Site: brandenburg
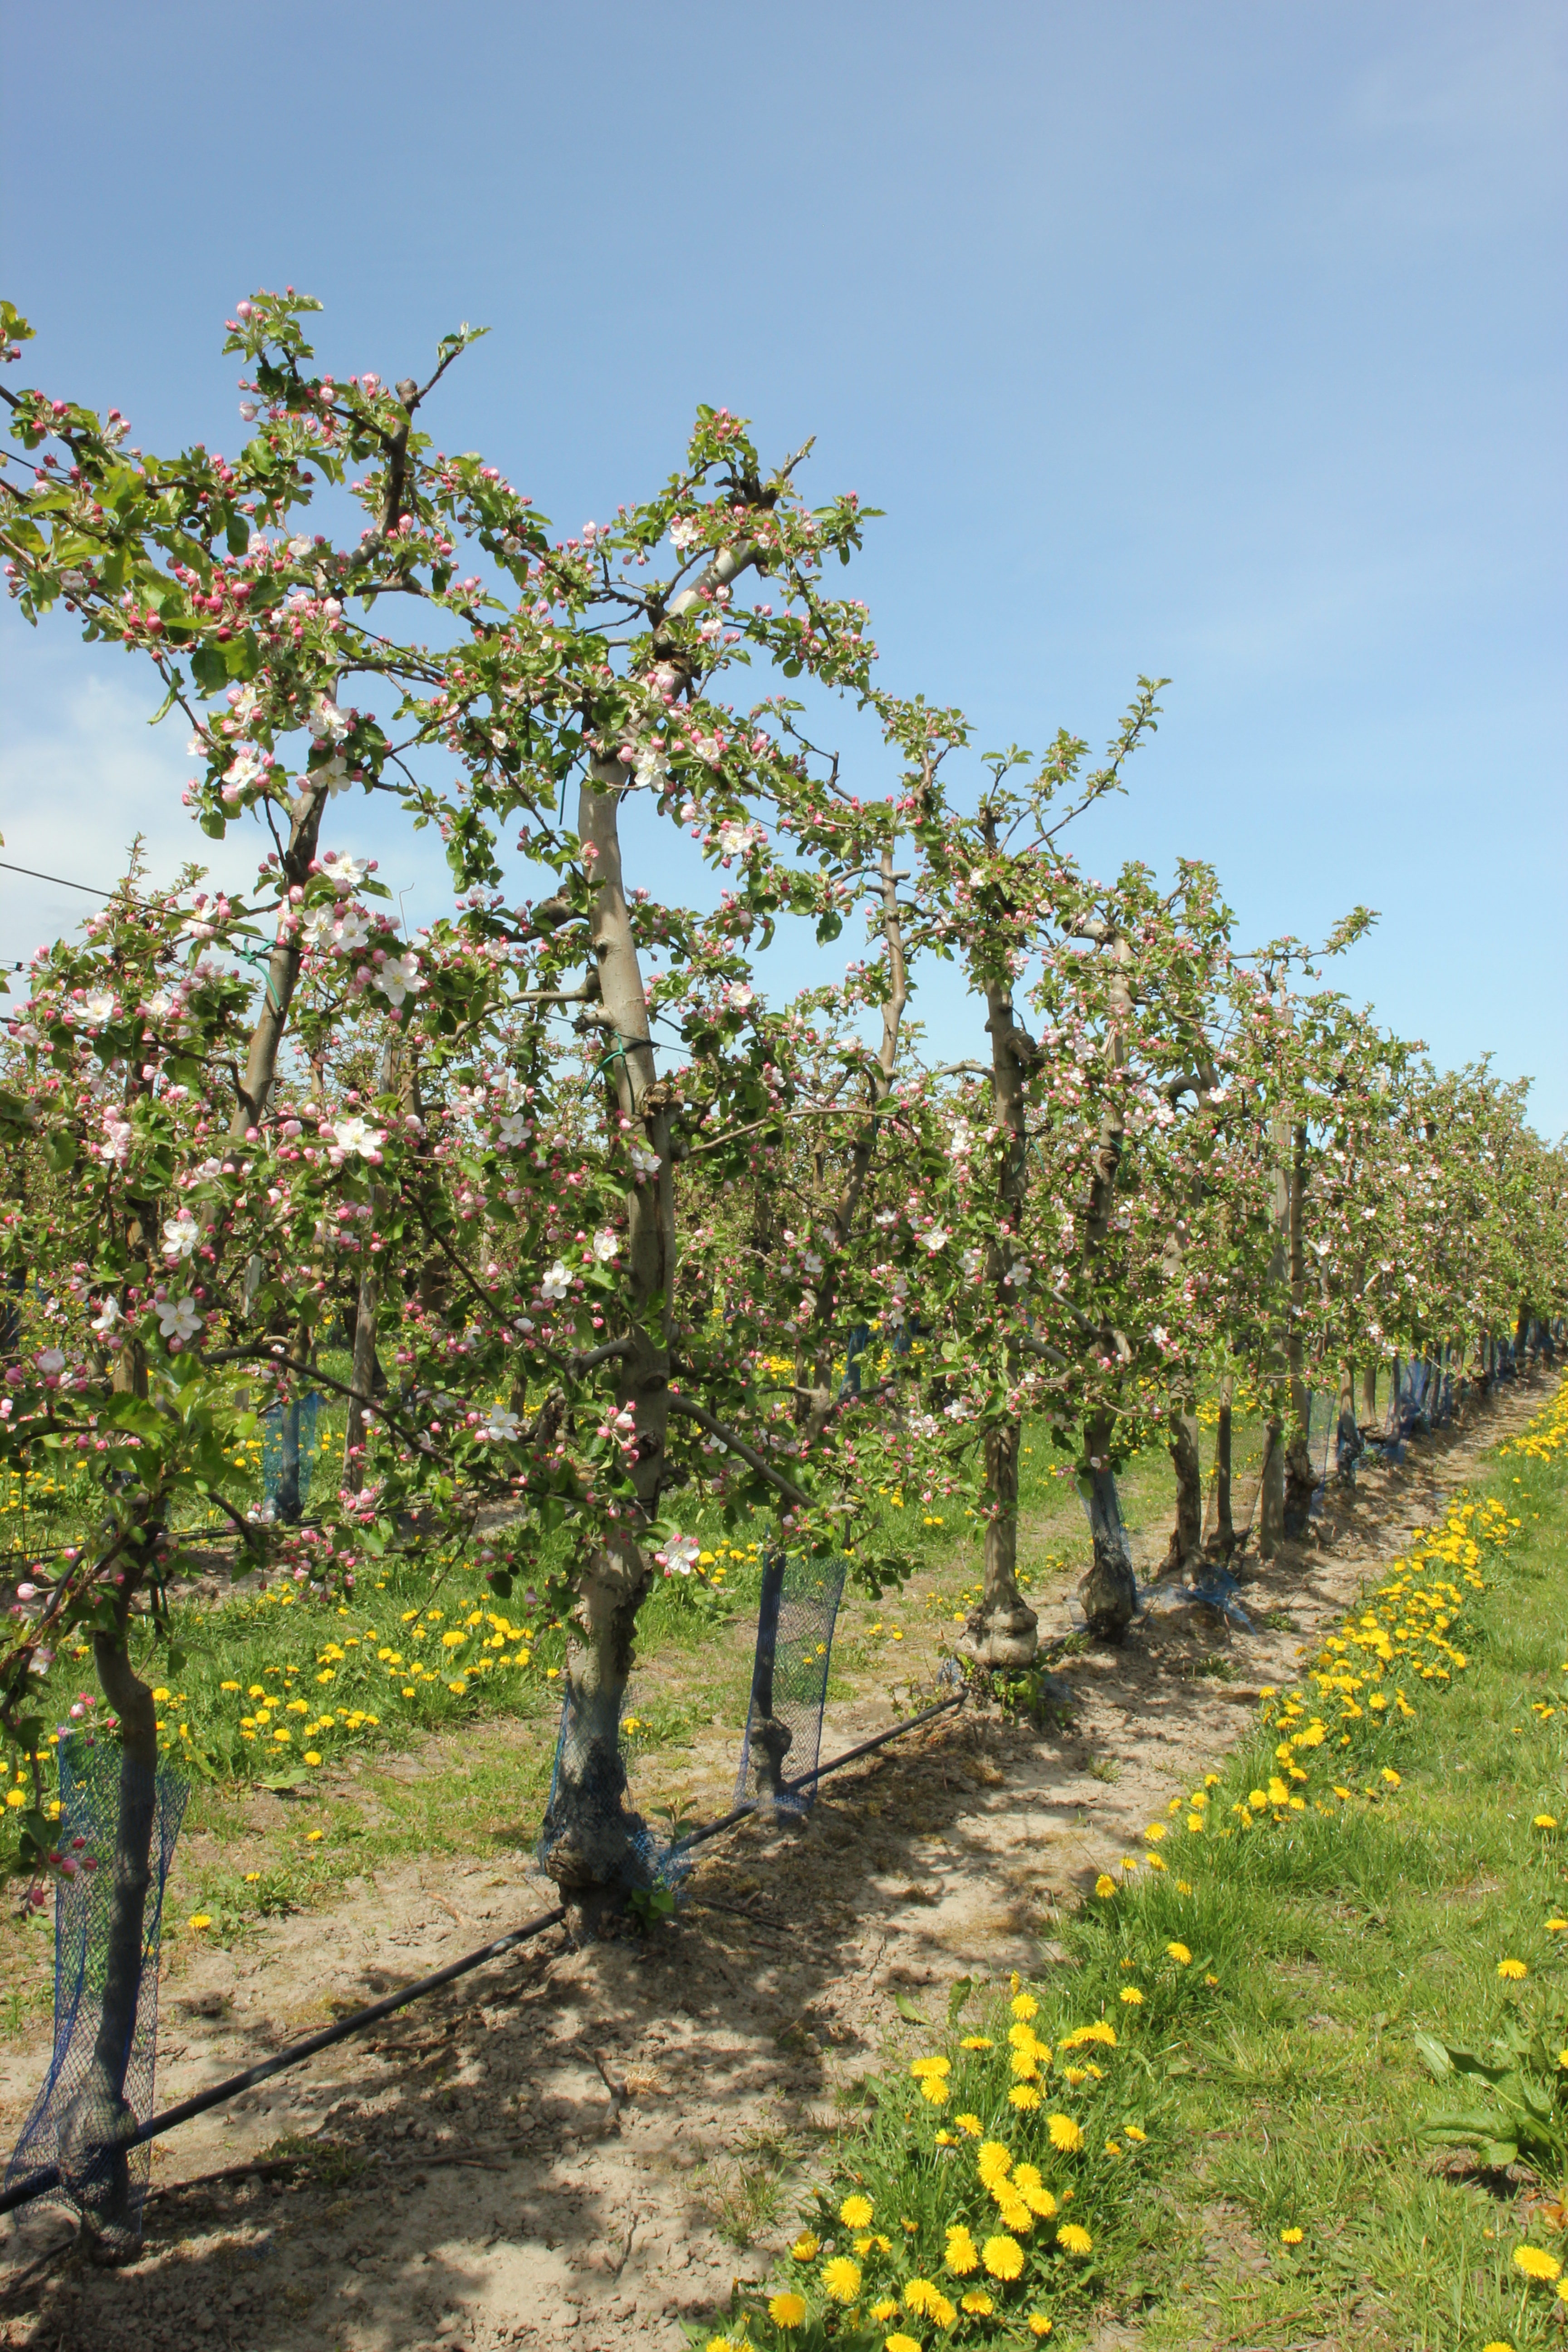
Growth stage (BBCH 57): Inflorescence emergence